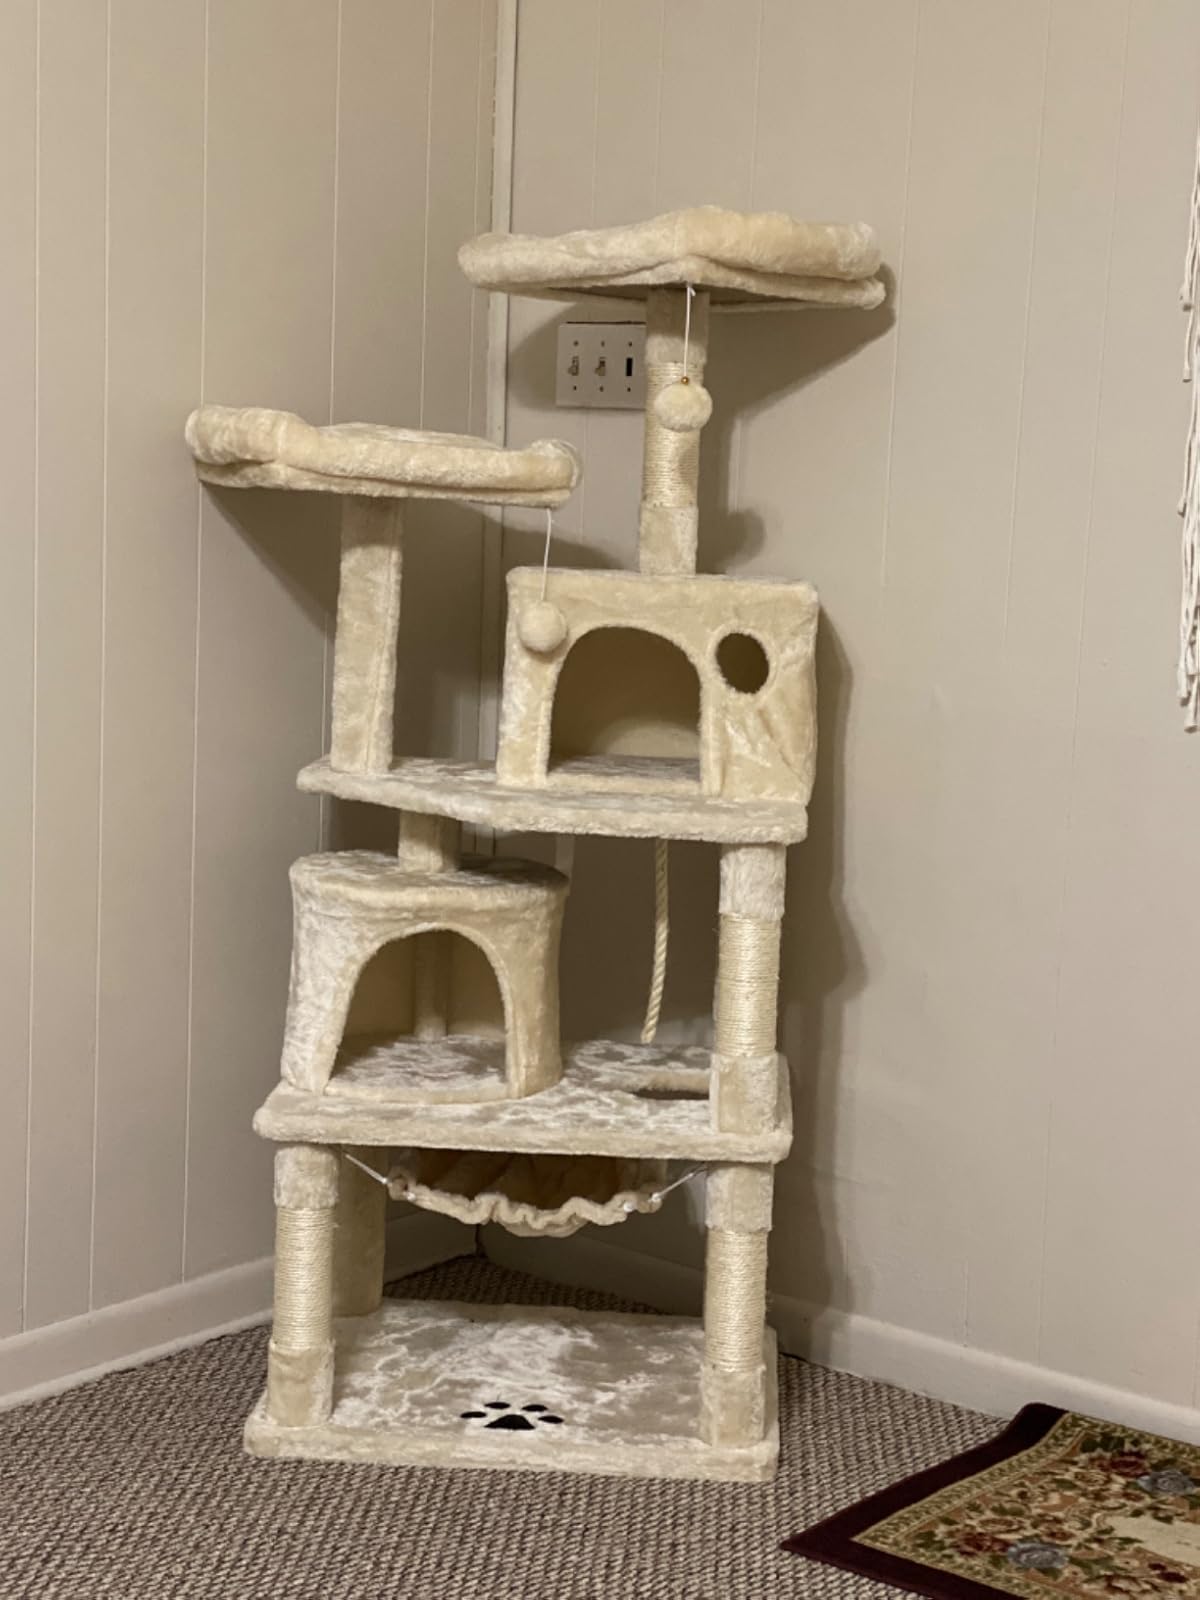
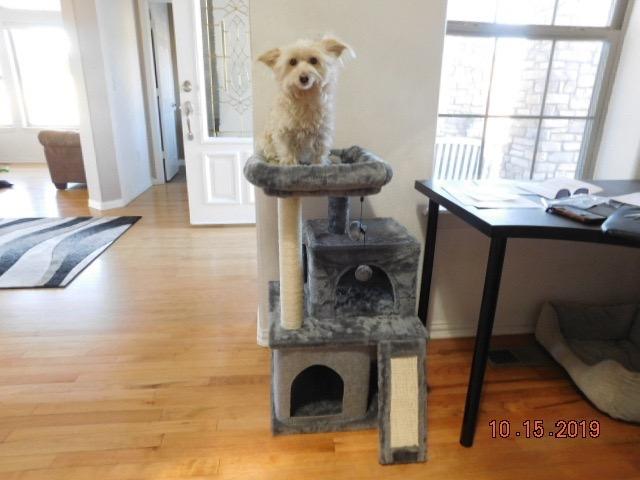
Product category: items_cat tree
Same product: no